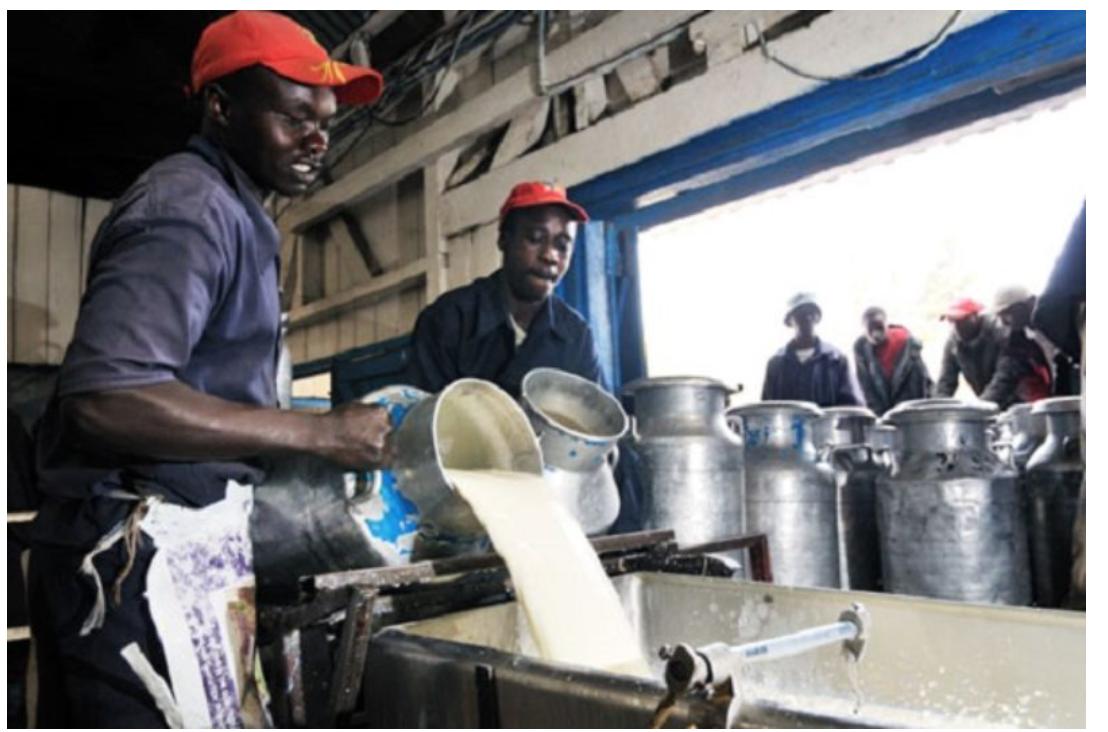
Ni ndani ya jengo au kituo cha kuuza maziwa. Watu wawili ambao wanaonekana kuwa wameshika mitungi ya chuma ya maziwa, huku mmoja amemwaga maziwa katika chombo kingine. Watu hawa wawili wamevaa kofia nyekundu huku shati zao zikiwa nyeusi.